Güiria

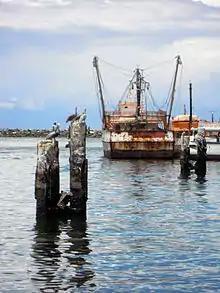
Port of Güiria.

Because Güiria is close to the island of Trinidad, there is significant maritime commerce with Trinidad and Tobago.